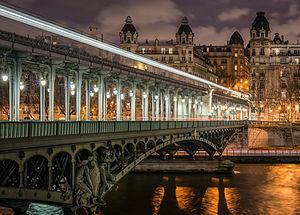
Le pont de Bir-Hakeim vu de la rive gauche de nuit avec en arrière plan des immeubles hausmanniens du 16e arrondissement. This is a retouched picture, which means that it has been digitally altered from its original version. Modifications: Minor cloning at right side where parts of a blurry boat were removed. Furthermore slight selective brightening to compensate for large differences in brightness.